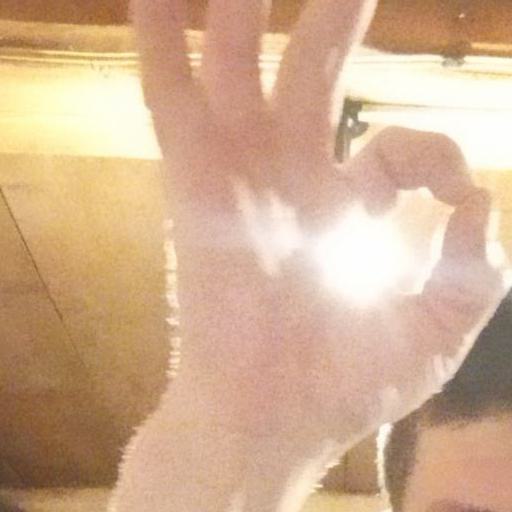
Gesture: ok